Sandakan

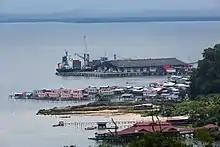
Part of Sandakan port, port industry is one of the economic activities for the town since the British period.

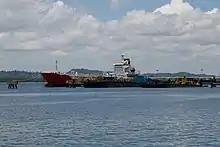
A tank ship for the transportation of edible oil.

Sandakan main industrial zones are basically based on three areas such as the Kamunting area known for its oil depots, edible oil refinery and glue factories. In Batu Sapi, a shipyard, fertiliser oxygen gas and wood-based factories are situated. Since 2012, the State Public Works Department (PWD) has undertaking three projects to upgrade roads in Sandakan. A grand specialised industrial park, Majulah Industrial Centre have also started operating in 2015. The proposed Seguntor industrial area consists of 1,950 hectares (4,833 acres) is originally an agricultural area and the area is now in the process to be re-zoning into an industrial area. 2,531 acres will be for wood-based industries while another 2,302 will be used for general industries. At present, 55 wood-based factories have been approved, of which 35 has been into operation. While another total of 340 hectares area for general industries and 30 hectares for service industries are located in various parts of Sandakan.